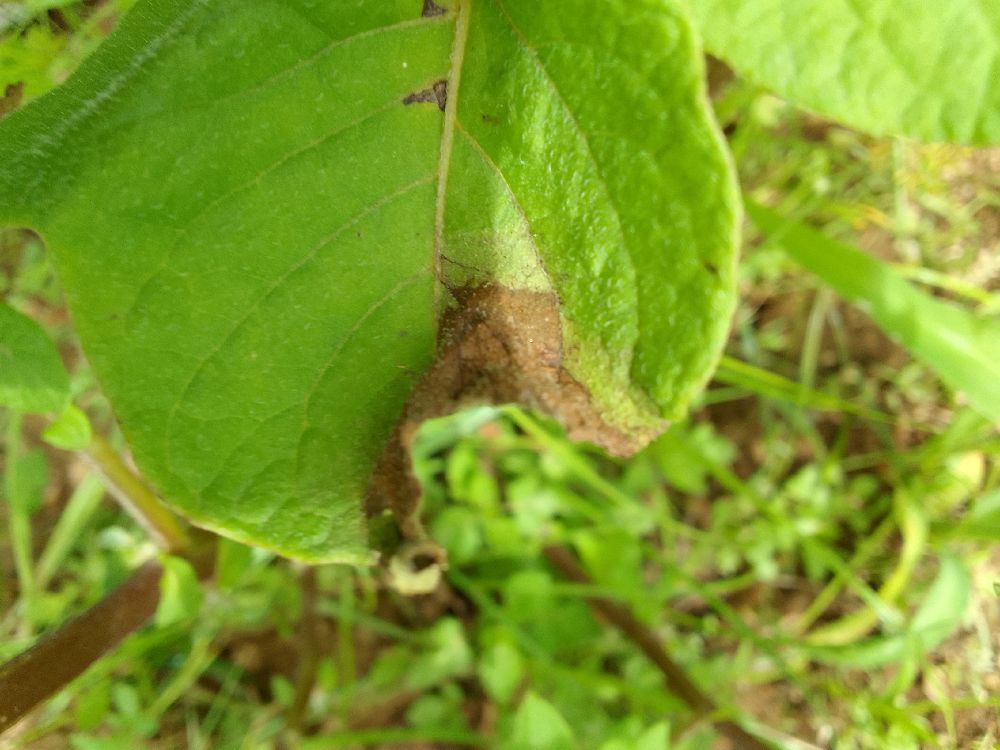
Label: Late blight